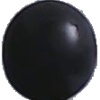
Label: blue_grape